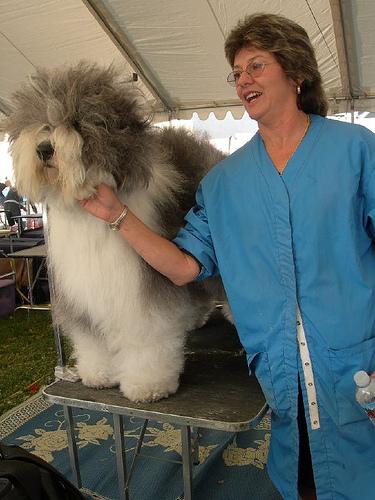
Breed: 257-n000108-Old_English_sheepdog